Benny Sapp

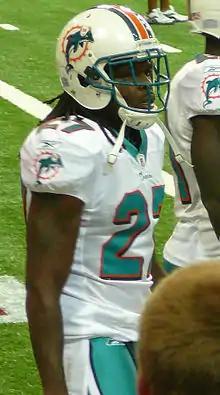
Sapp with the Miami Dolphins in 2011

Benjamin Lee Sapp II (born January 20, 1981) is an American former professional football cornerback. He was signed by the Kansas City Chiefs as an undrafted free agent in 2004. He played college football at Northern Iowa.